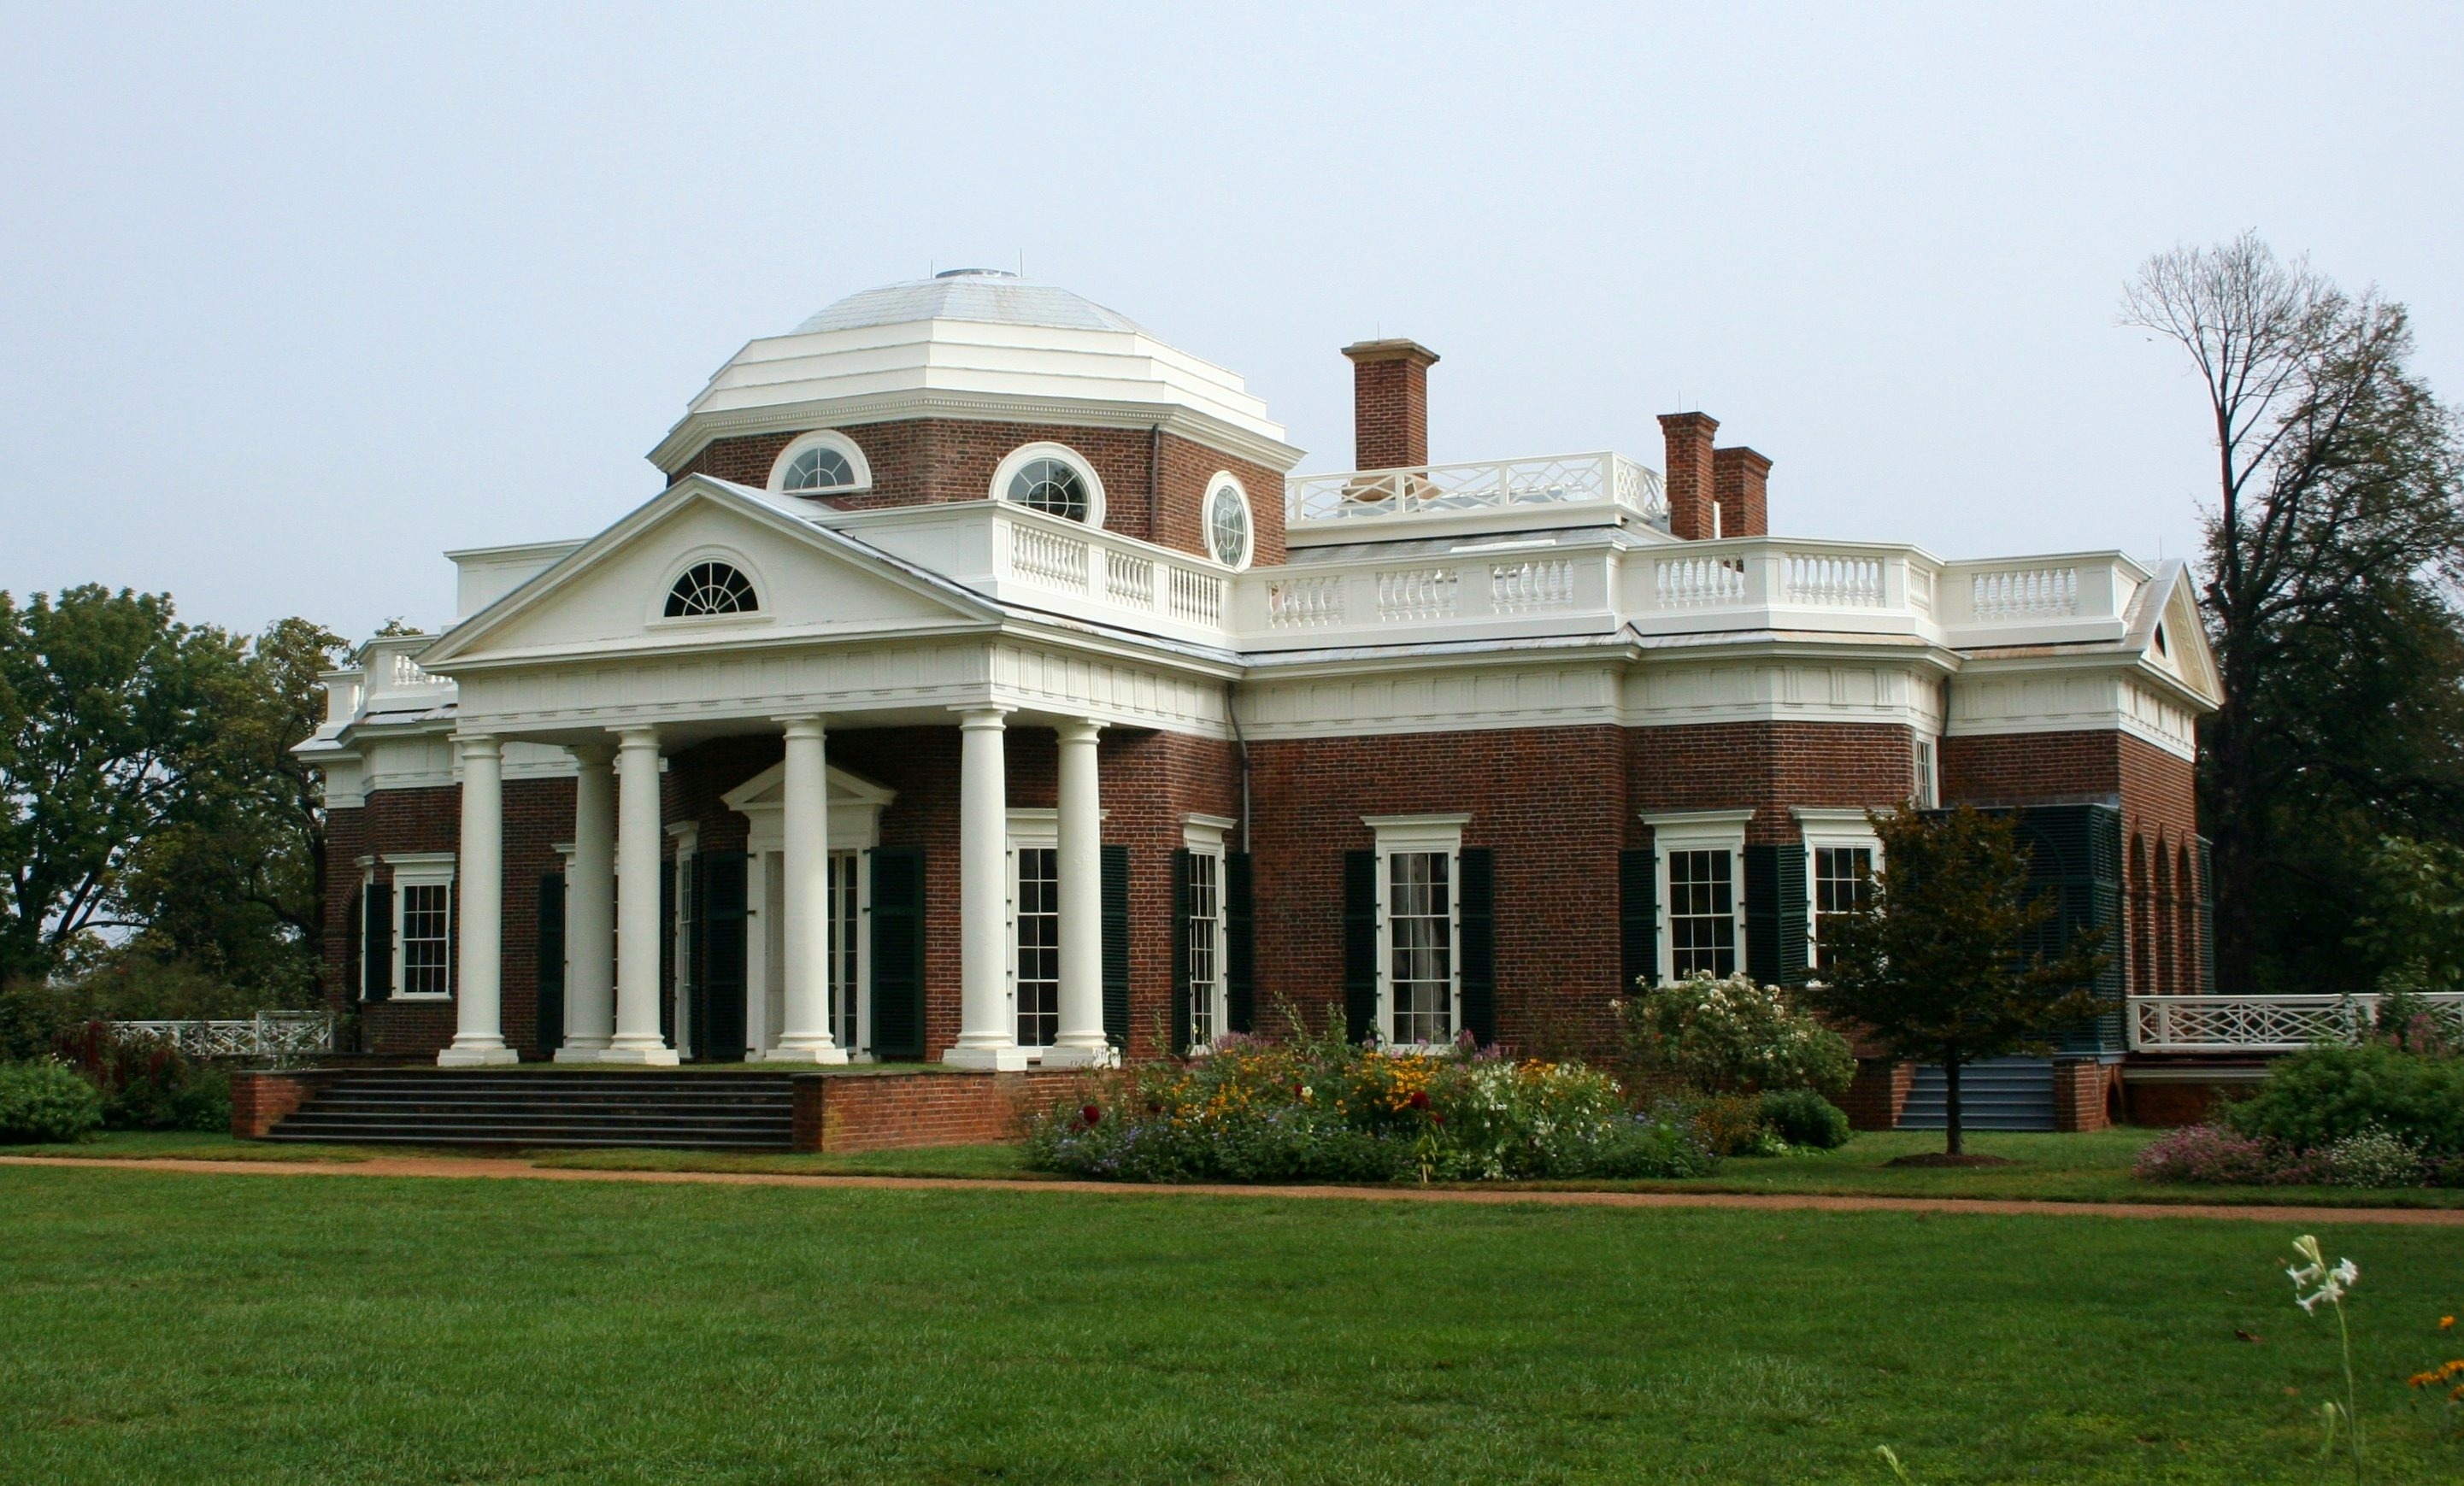
architecture, lawn, mansion, house, building, palace, home, museum, facade, dome, estate, courthouse, monticello, manor house, stately home, unesco world heritage site, thomas jefferson, residential area